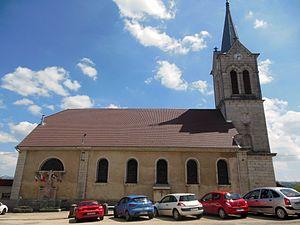
Église Notre-Dame-des-Victoires (XIXe s), Place François-Xavier Joubert, à Fournet-Blancheroche.
Fournet-Blancheroche est une commune française située dans le département du Doubs en région Bourgogne-Franche-Comté.